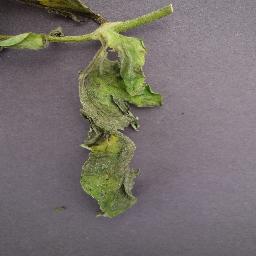
Label: Tomato___Late_blight